Daniel Bard

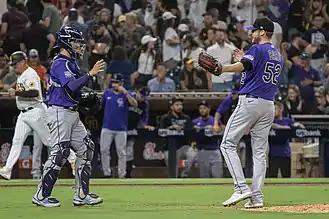
Bard is greeted by catcher Dom Núñez after a win against the Padres on July 10, 2021

In February 2020, Bard threw for scouts, and announced he was going to attempt a comeback. On February 22, 2020, Bard signed a minor league deal with the Colorado Rockies, and was subsequently assigned to their Triple-A team, the Albuquerque Isotopes. On July 17, it was announced that Bard would have his contract selected to the 40-man roster by the Rockies in advance of Opening Day. His contract was selected the following day. On July 25, Bard played in his first MLB game since 2013, pitching scoreless innings in relief. He was credited with the win, his first since May 29, 2012. On August 11, he was credited with the save, his first since 2011. Bard had his best pitching output since 2011, as he recorded 6 saves in innings. He also struck out 27 with just 10 walks as he bettered his control. He was named the NL Comeback Player of the Year and received the Tony Conigliaro Award. Bard had an inconsistent 2021 season, as he posted a record of 7–8 with a 5.21 ERA in 67 games. He was 20-for-28 in save opportunities.